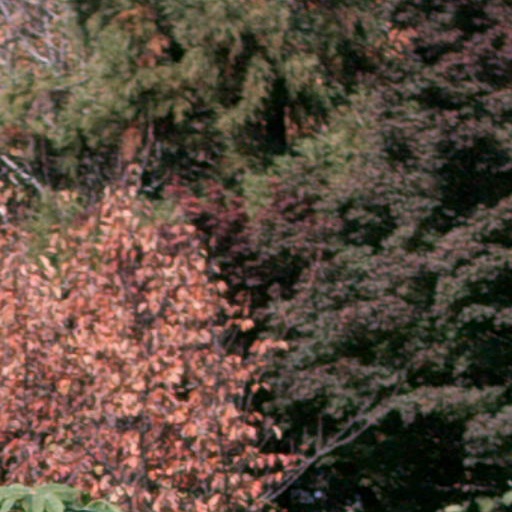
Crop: cassava